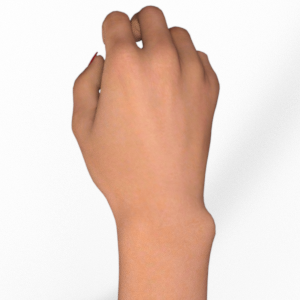
Label: rock